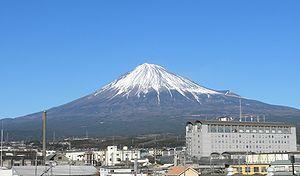
Fujinomiya est une ville située dans la préfecture de Shizuoka, au Japon.